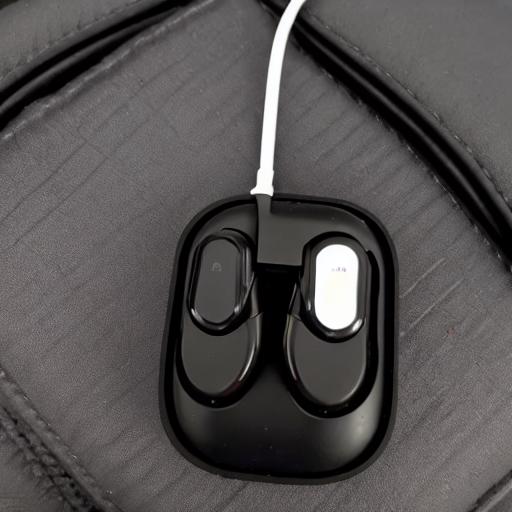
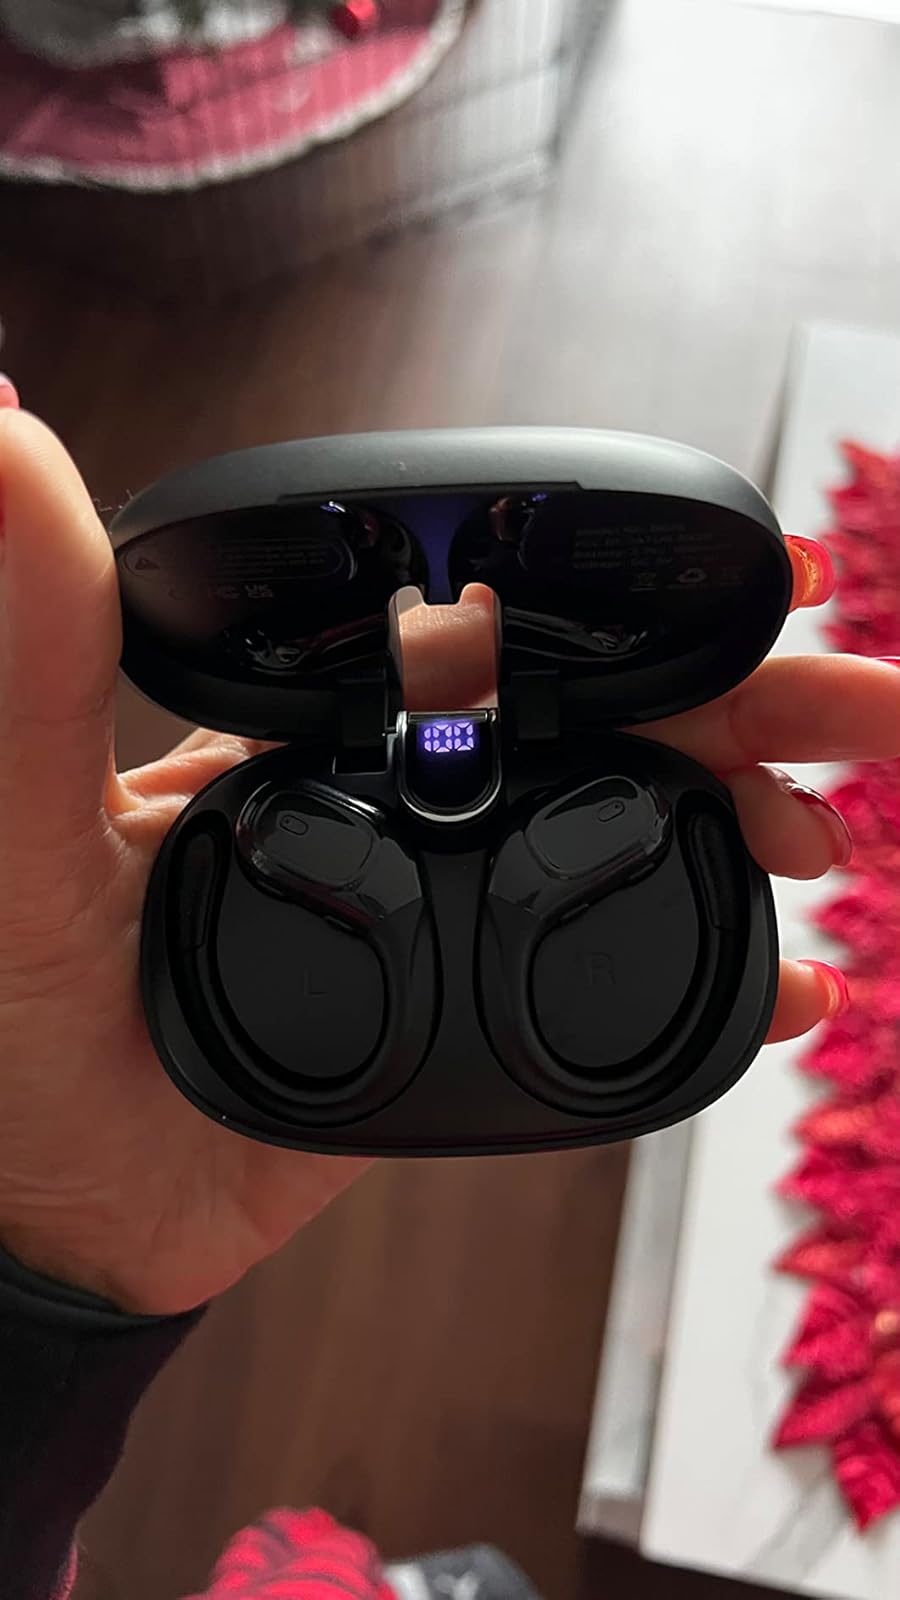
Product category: earbuds
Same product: no